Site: brandenburg
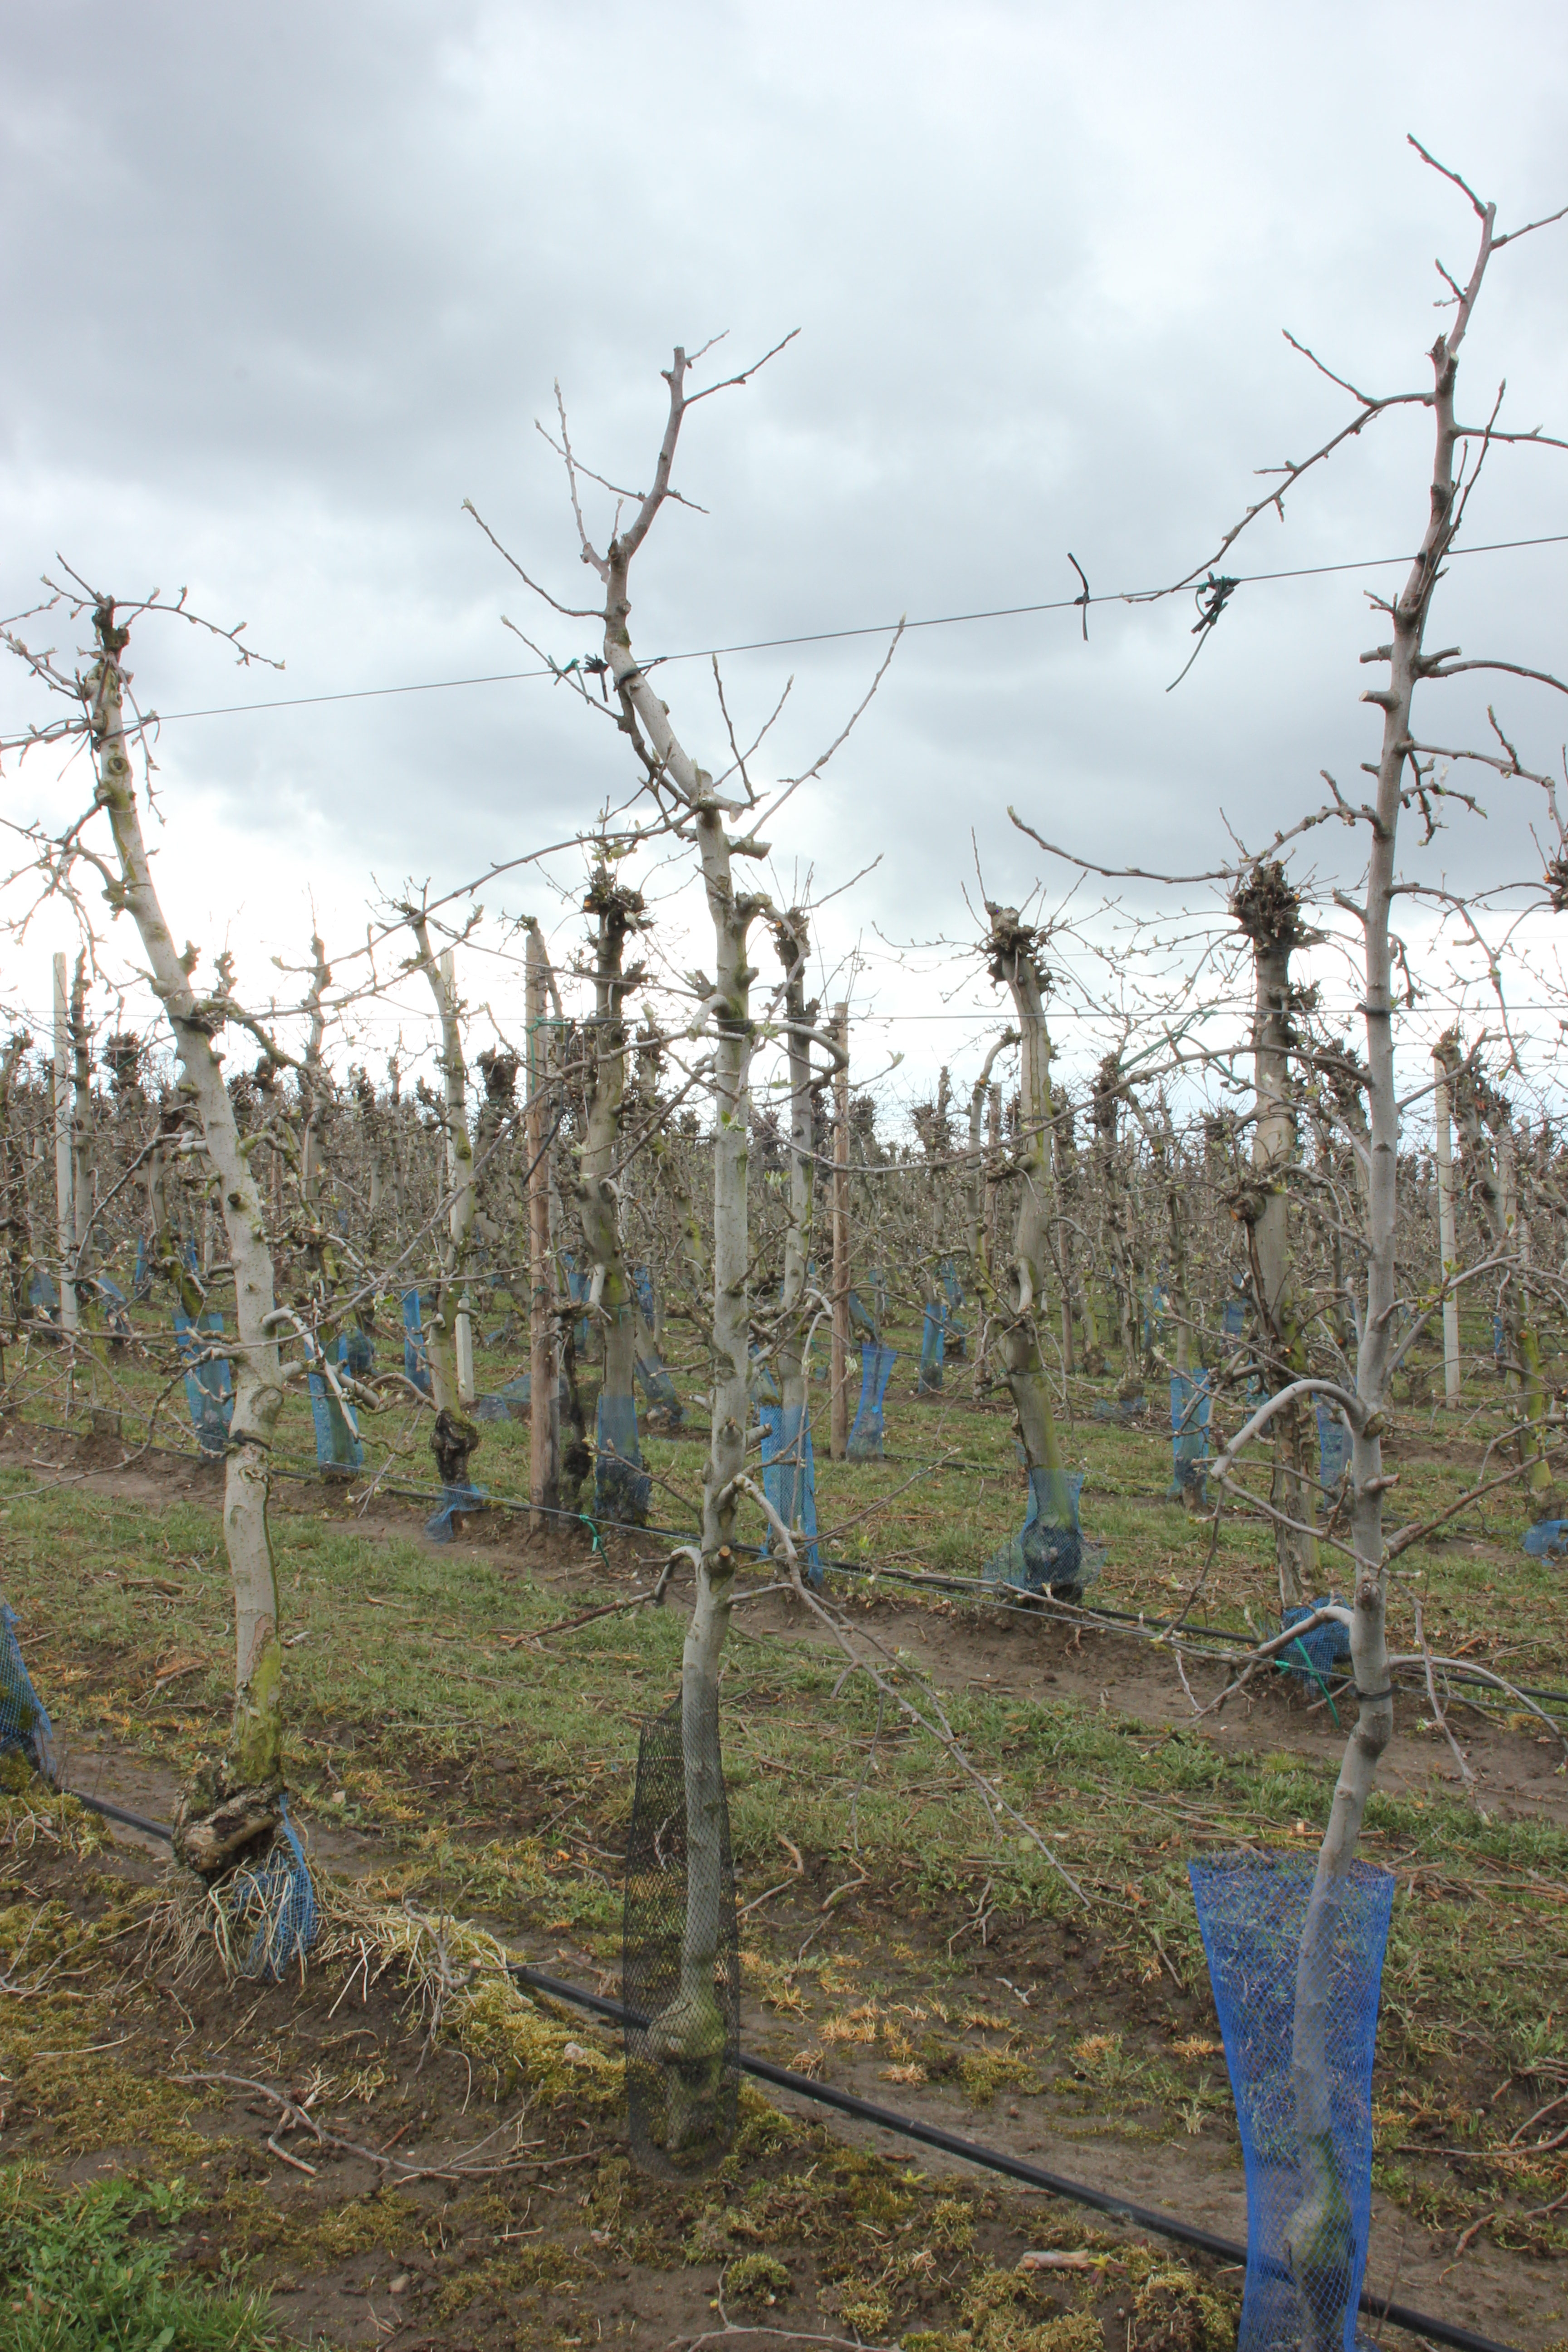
Growth stage (BBCH 55): Inflorescence emergence